Rabat-Agdal Station

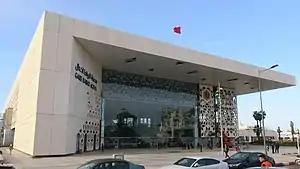
Passenger building, opened 2018

Rabat-Agdal train station (Arabic : ) is located in the Agdal district, in Rabat, Morocco. It was first renovated in 2004, before undergoing a major redevelopment in the 2010s to accommodate the Al Boraq high-speed service.